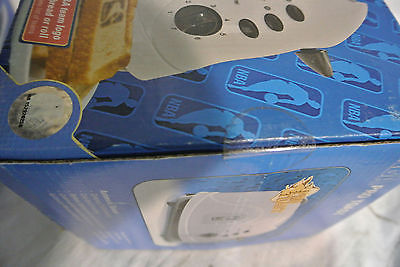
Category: toaster